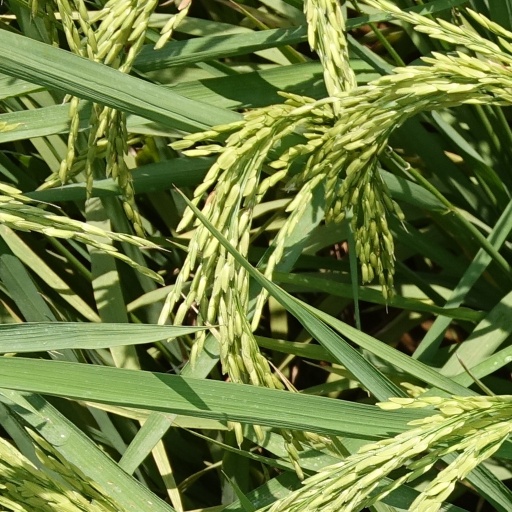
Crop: rice